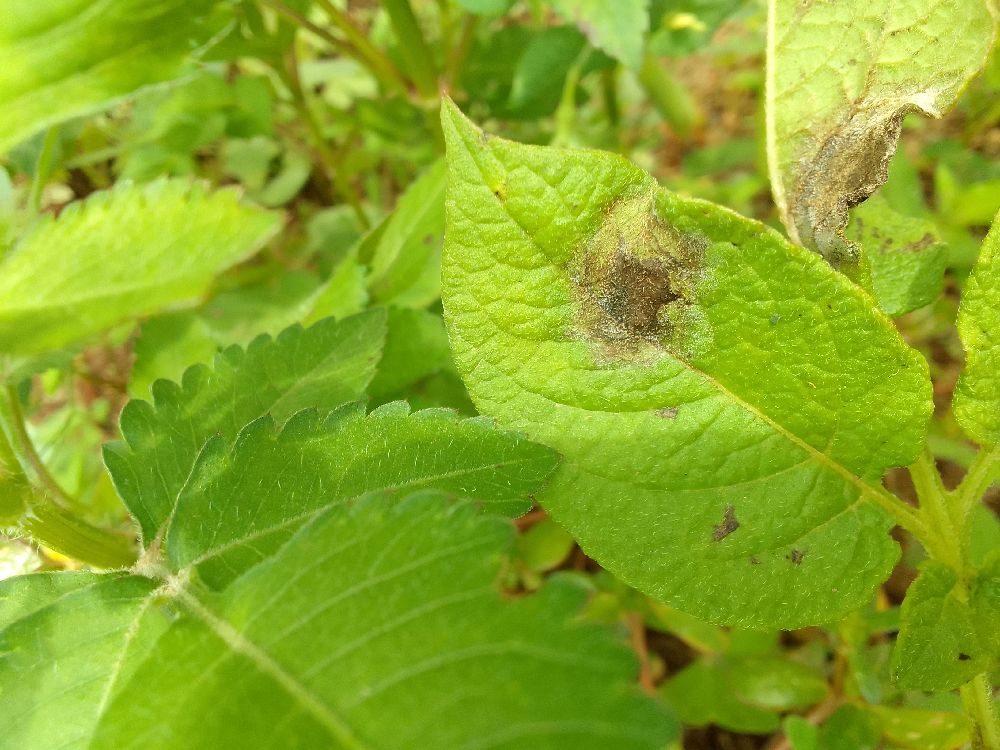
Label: Late blight